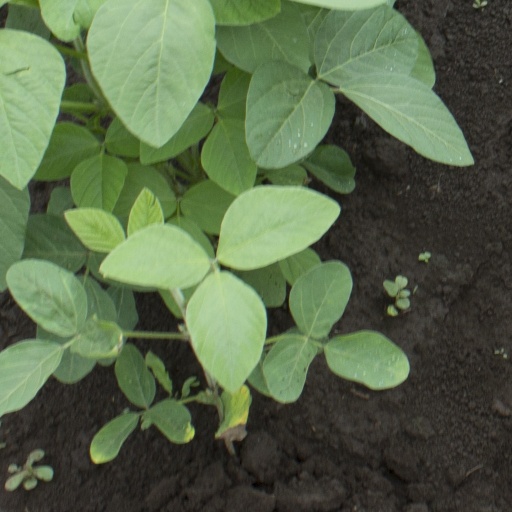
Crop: soybean